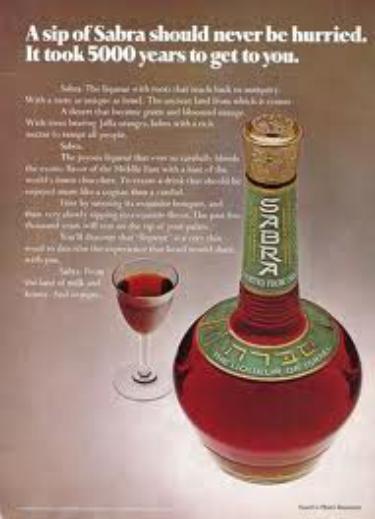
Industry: Food